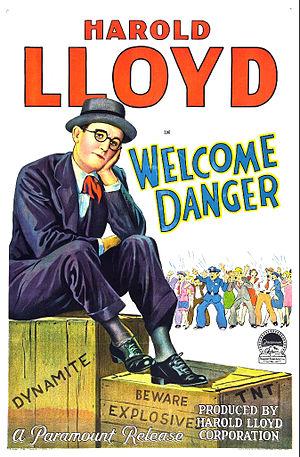
Quel phénomène !, est une comédie burlesque américaine réalisée par Clyde Bruckman et sortie en 1929. Elle met en scène le comique Harold Lloyd dans son premier film parlant. Le long métrage a commencé en muet sous la direction de Ted Wilde, mais Clyde Bruckman a vite repris la main sur le film lorsque Harold Lloyd décida qu'il serait judicieux d'en faire un film parlant.